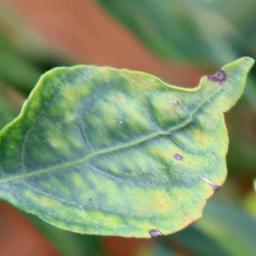
Label: cercospora